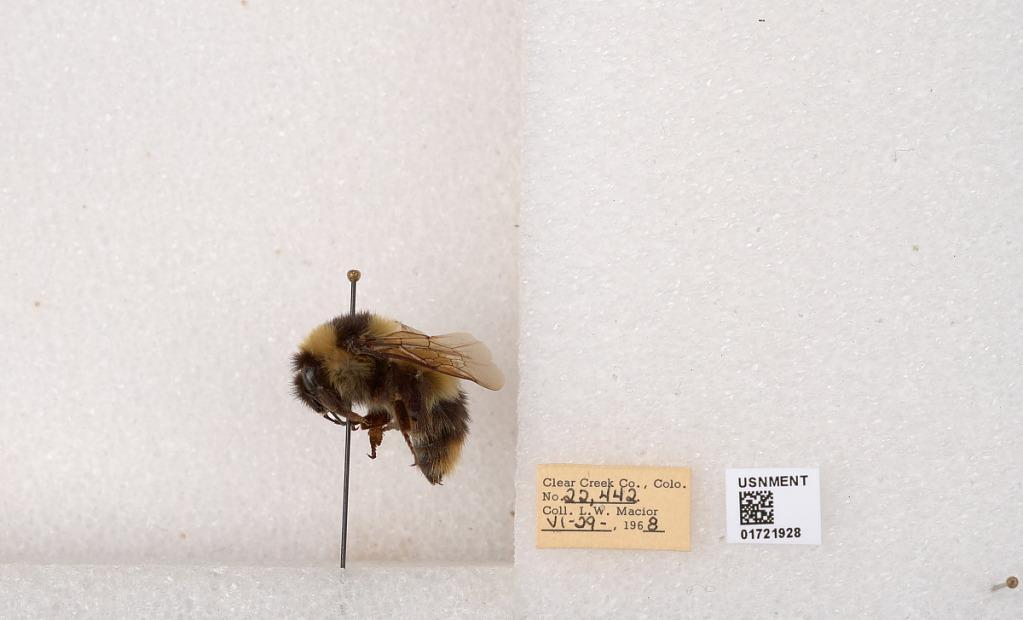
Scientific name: Bombus kirbyellus
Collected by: L. Macior
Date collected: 1968-6-29
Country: United States
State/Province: Colorado
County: Clear Creek
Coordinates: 39.6891, -105.644